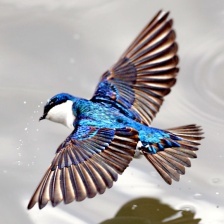
Species: TREE SWALLOW
Scientific name: TACHYCINETA BICOLOR